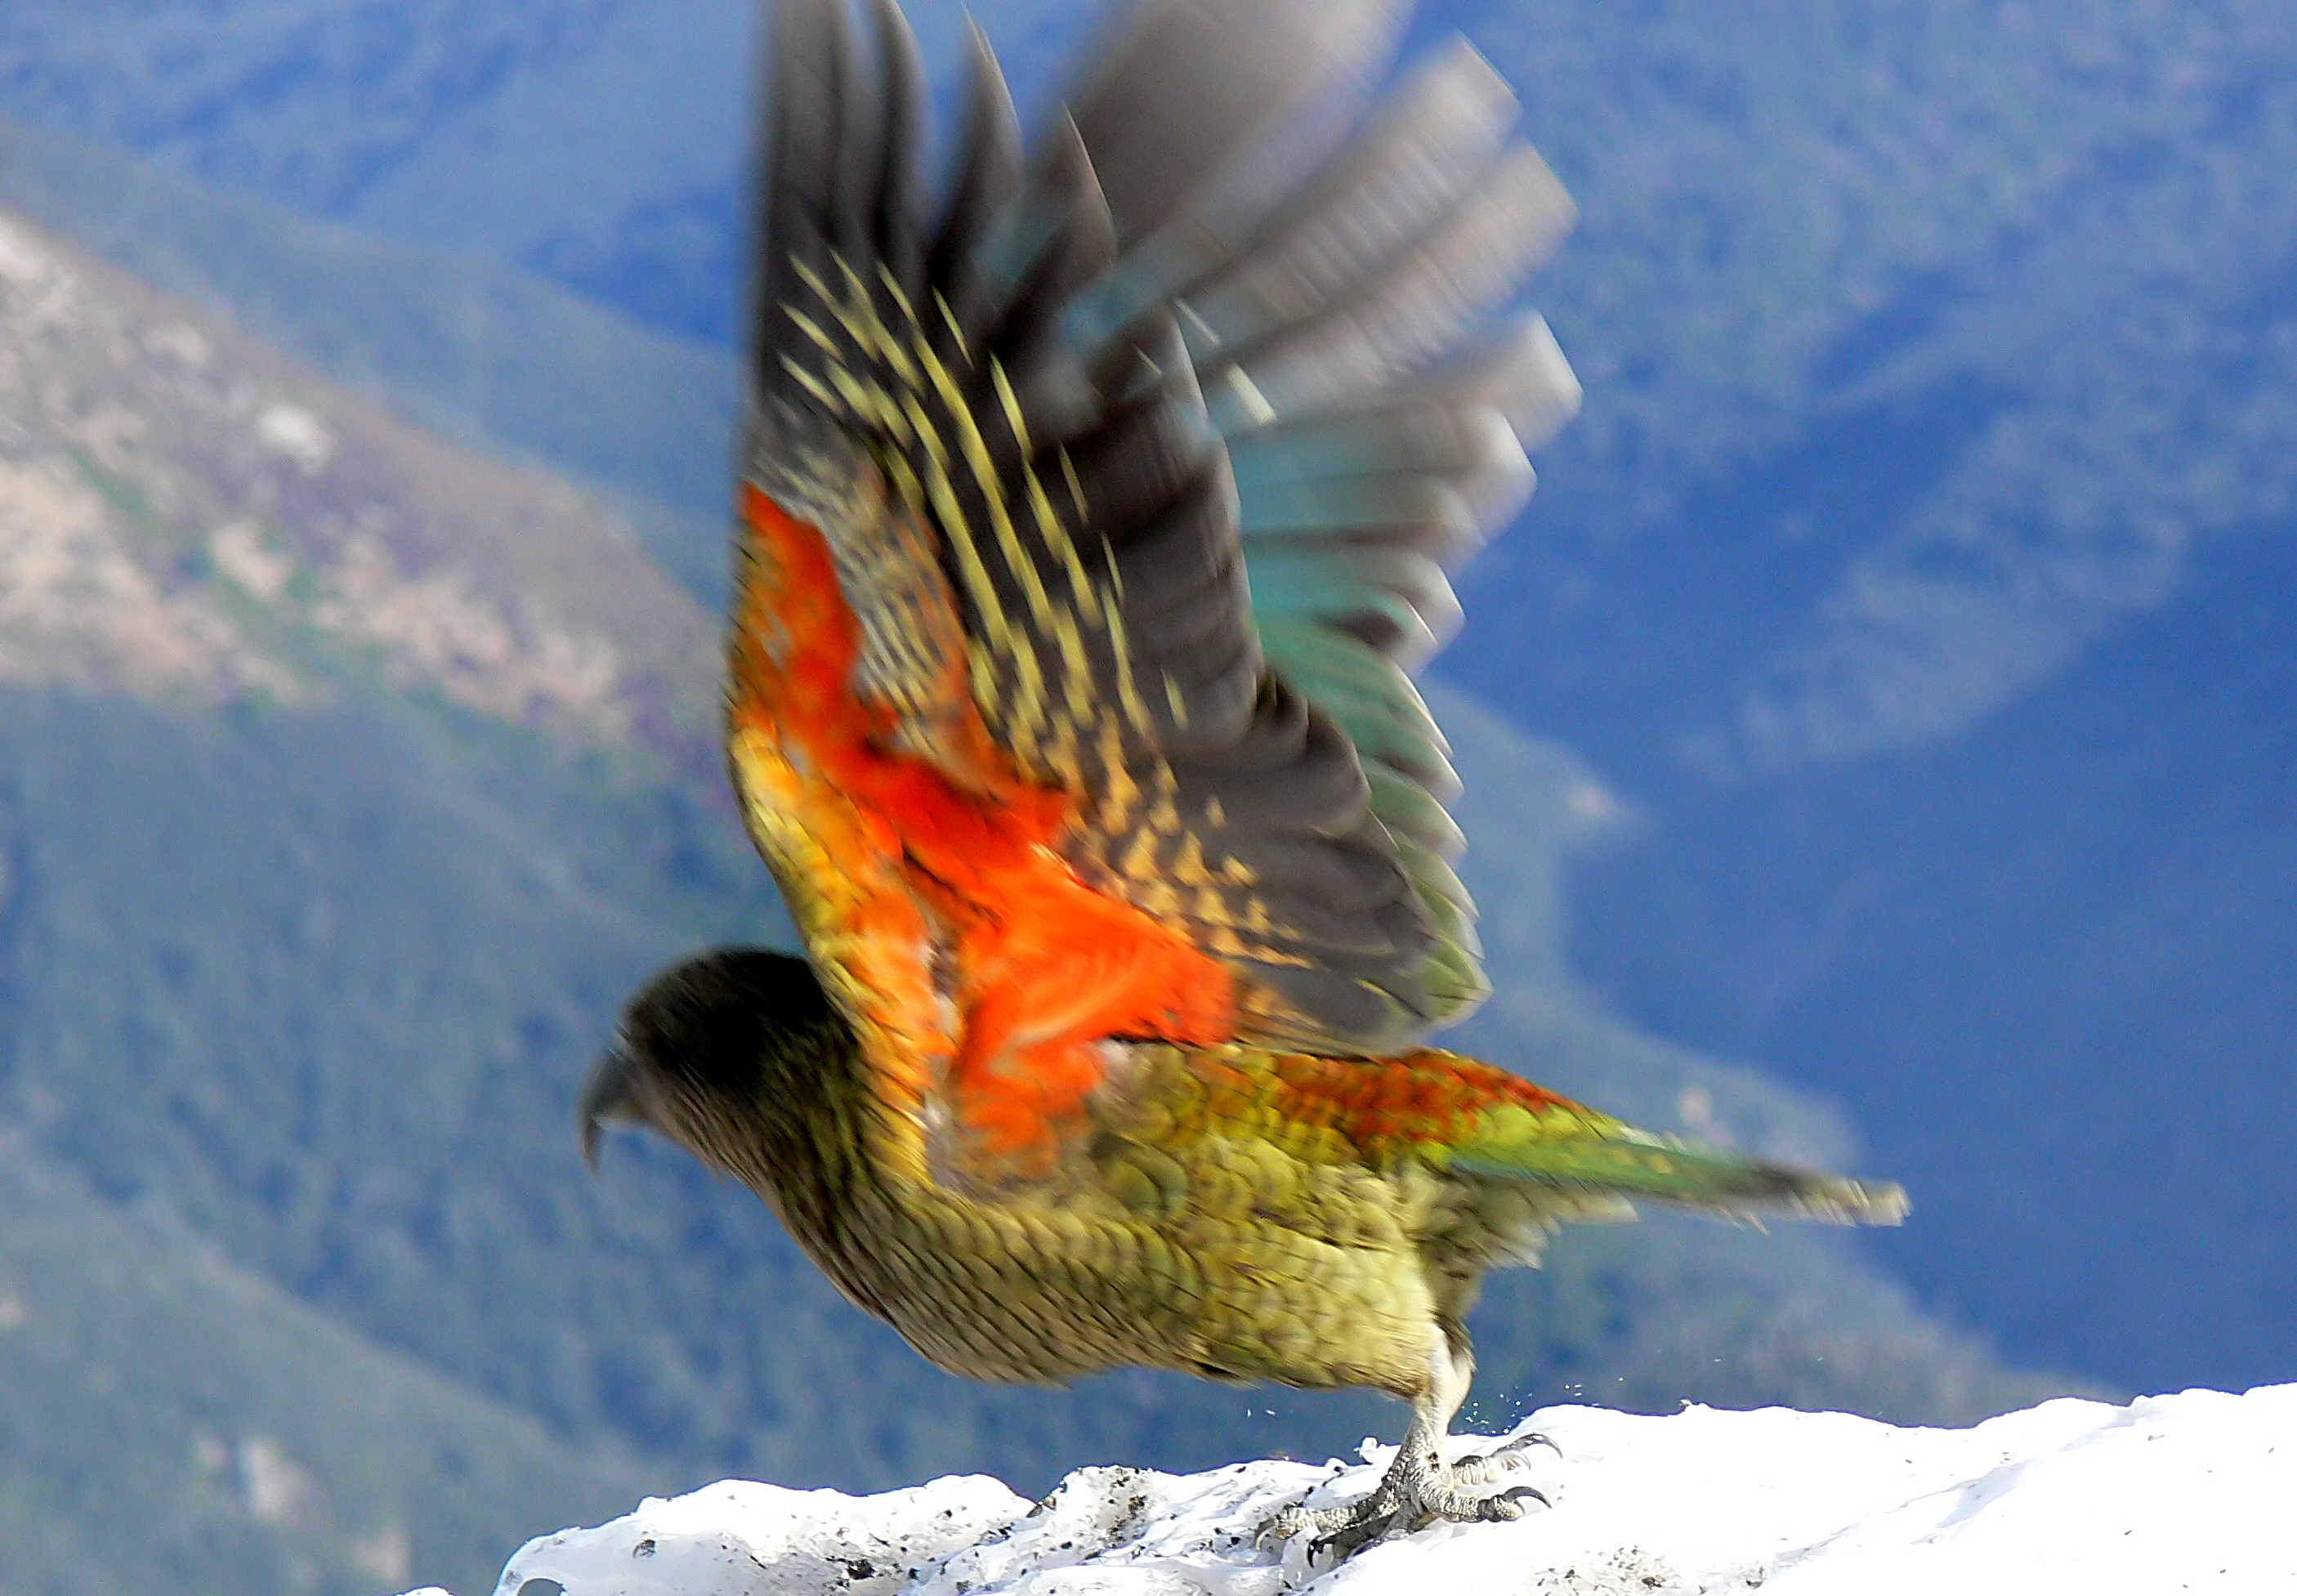
snow, bird, wing, beak, alpine, fauna, macaw, newzealand, vertebrate, parrot, flickrsbestcreatures, kea, nestornotabilis, newzealandnativebird, mountainparrot, parakeet, birdsplayinginsnow, orangebirdwing, perching bird